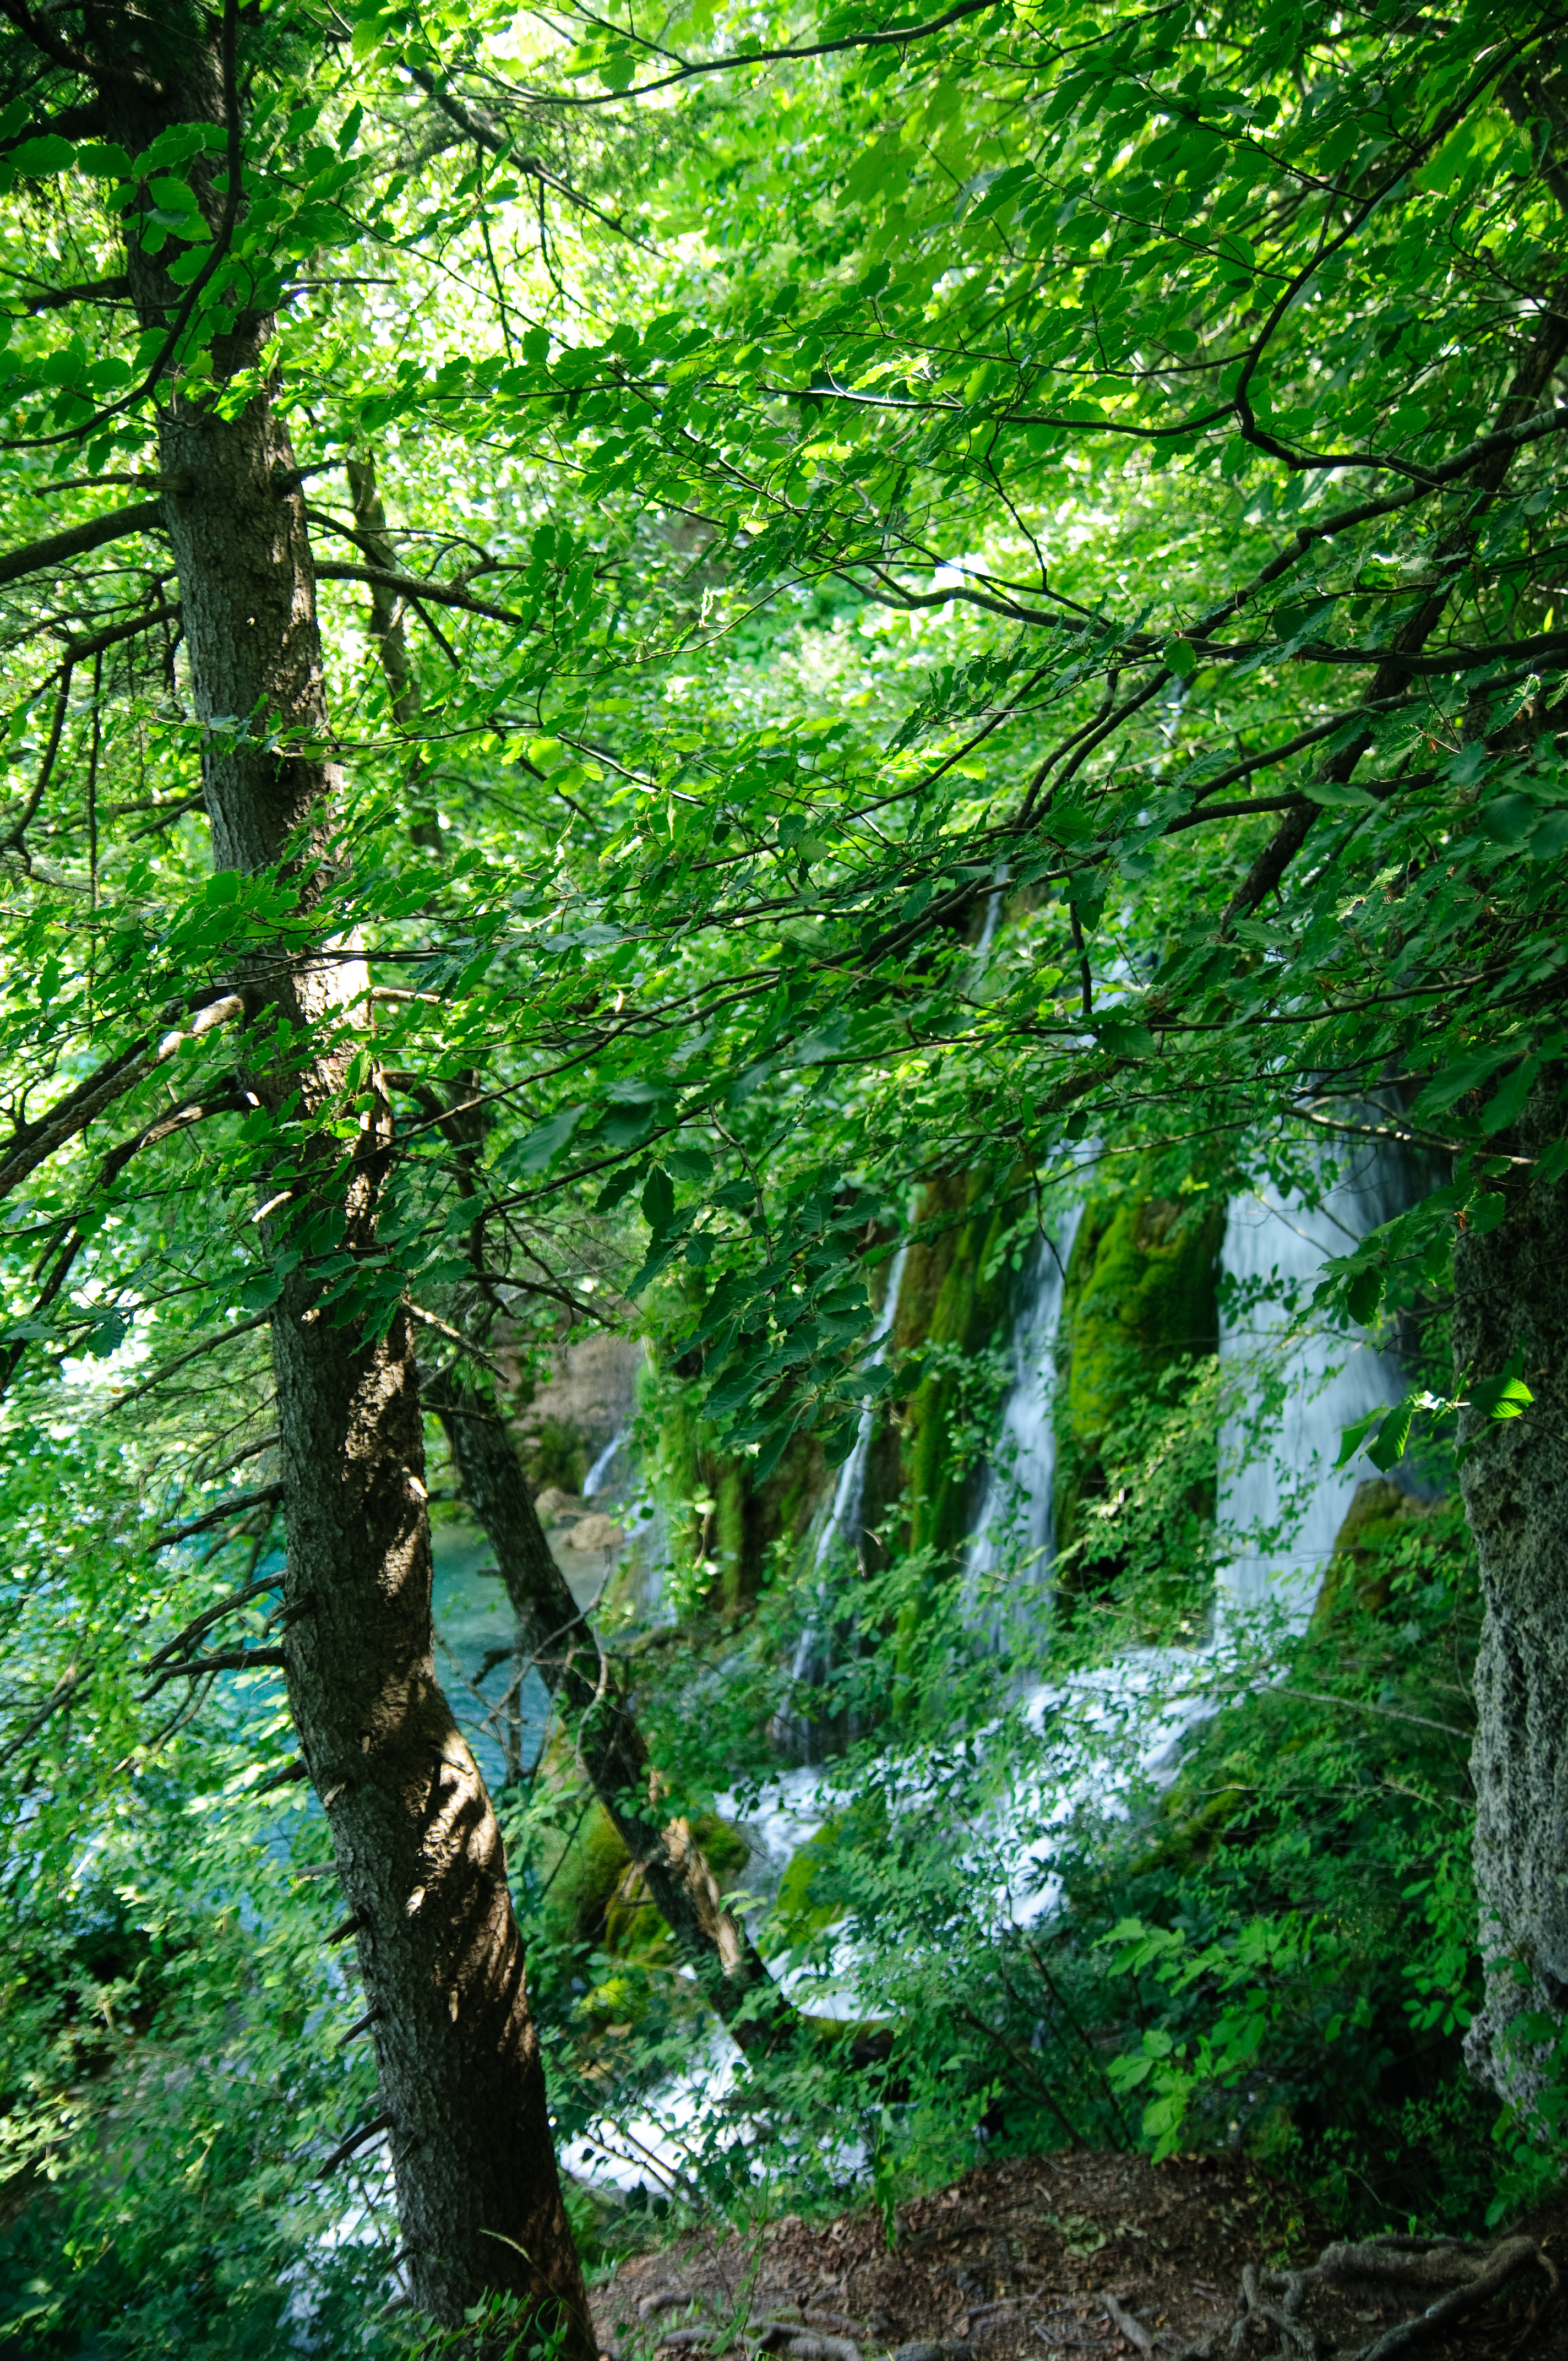
tree, forest, waterfall, branch, plant, sunlight, leaf, lake, trunk, stream, green, jungle, nikon, croatia, vegetation, rainforest, deciduous, woodland, habitat, ecosystem, hvratska, d300, plitvice, biome, old growth forest, natural environment, woody plant, temperate broadleaf and mixed forest, temperate coniferous forest